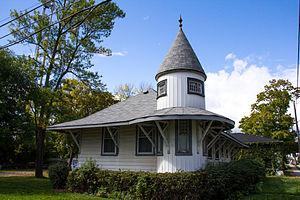
Cet article recense les lieux patrimoniaux de Mississauga inscrits au répertoire des lieux patrimoniaux du Canada, qu'ils soient de niveau provincial, fédéral ou municipal.